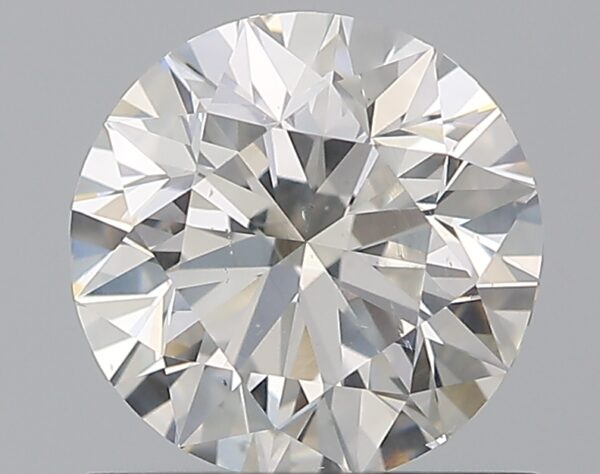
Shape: round
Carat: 0.9
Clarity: SI1
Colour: H
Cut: EX
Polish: EX
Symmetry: VG
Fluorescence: M
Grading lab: GIA
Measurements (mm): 6.09 x 6.14 x 3.88